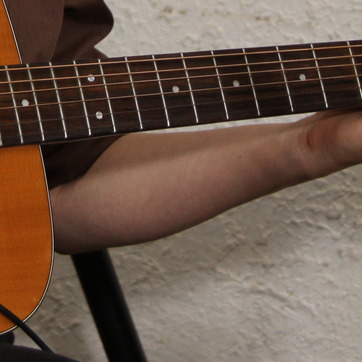
Material: skin